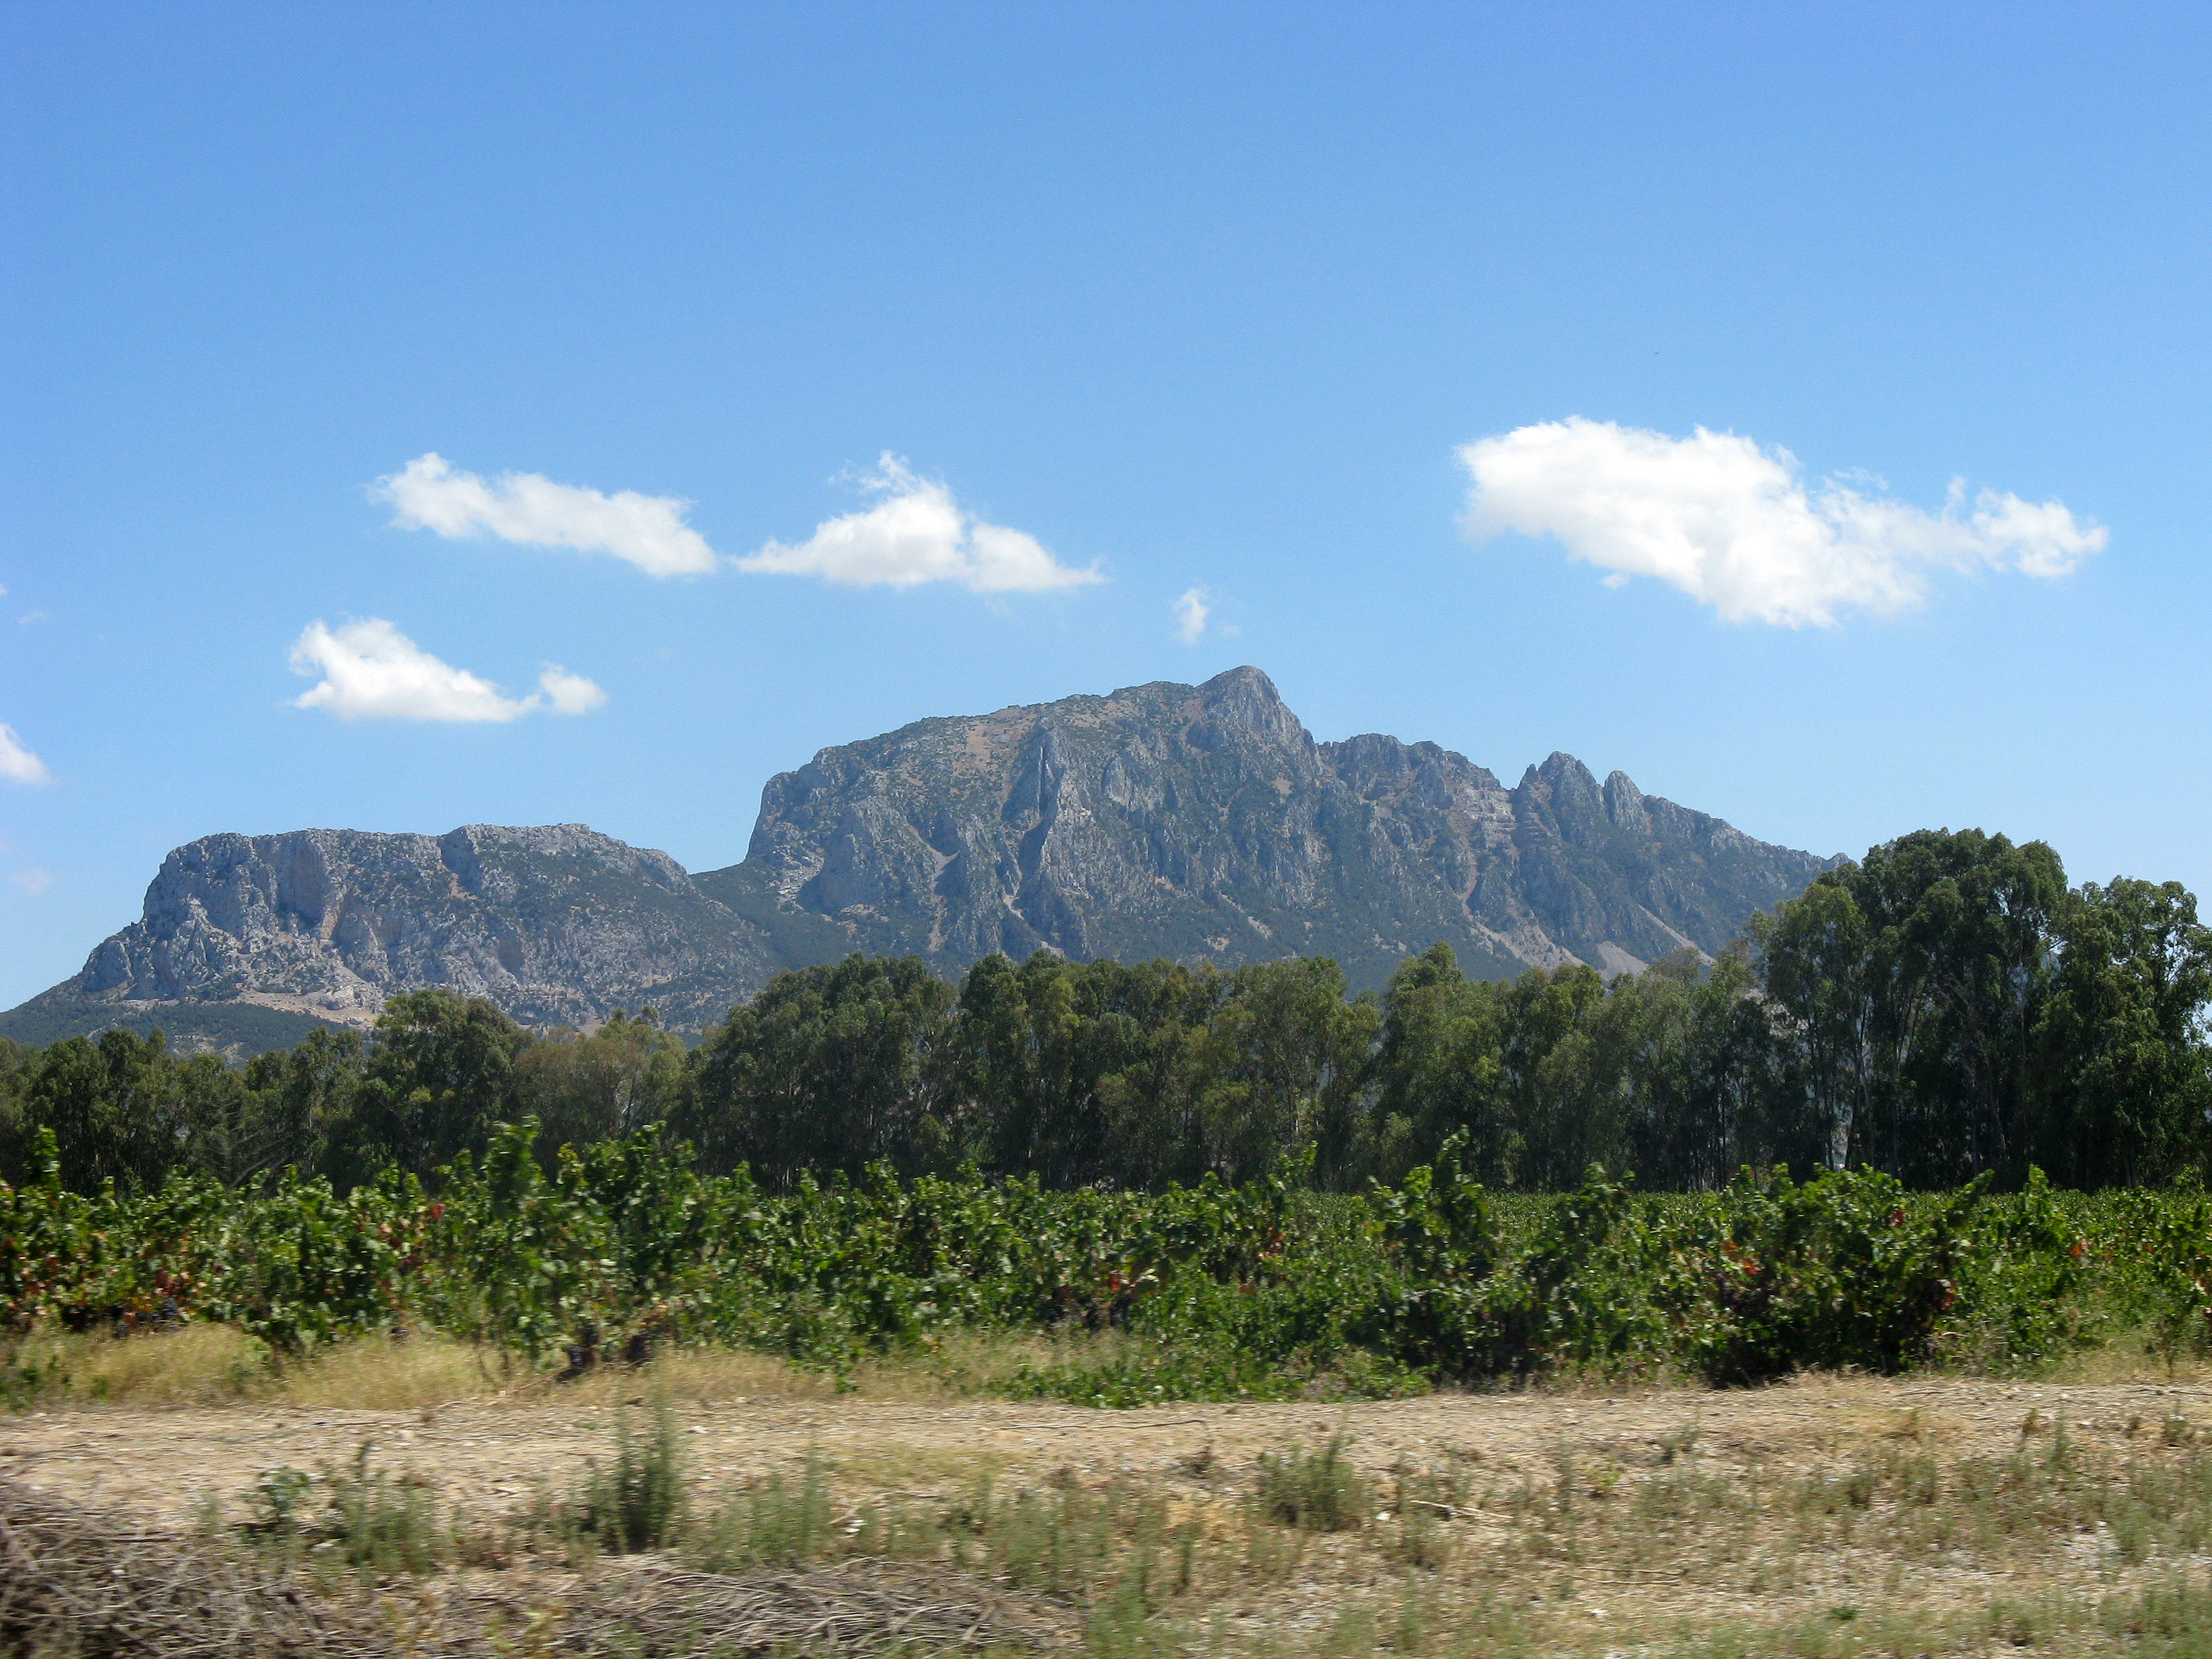
nature, sky, mountainous landforms, highland, mountain, nature reserve, mount scenery, wilderness, ecosystem, vegetation, mountain range, national park, tree, grassland, escarpment, hill, shrubland, plateau, cloud, ridge, biome, fell, hill station, terrain, ecoregion, grass, plain, rock, plant community, landscape, meadow, massif, geology, valley, batholith, national trust for places of historic interest or natural beauty, depression, alps